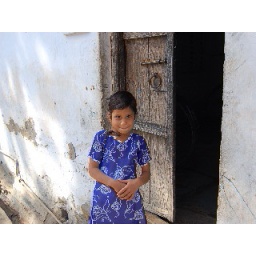
A cute little girl outside her home in Udaipur